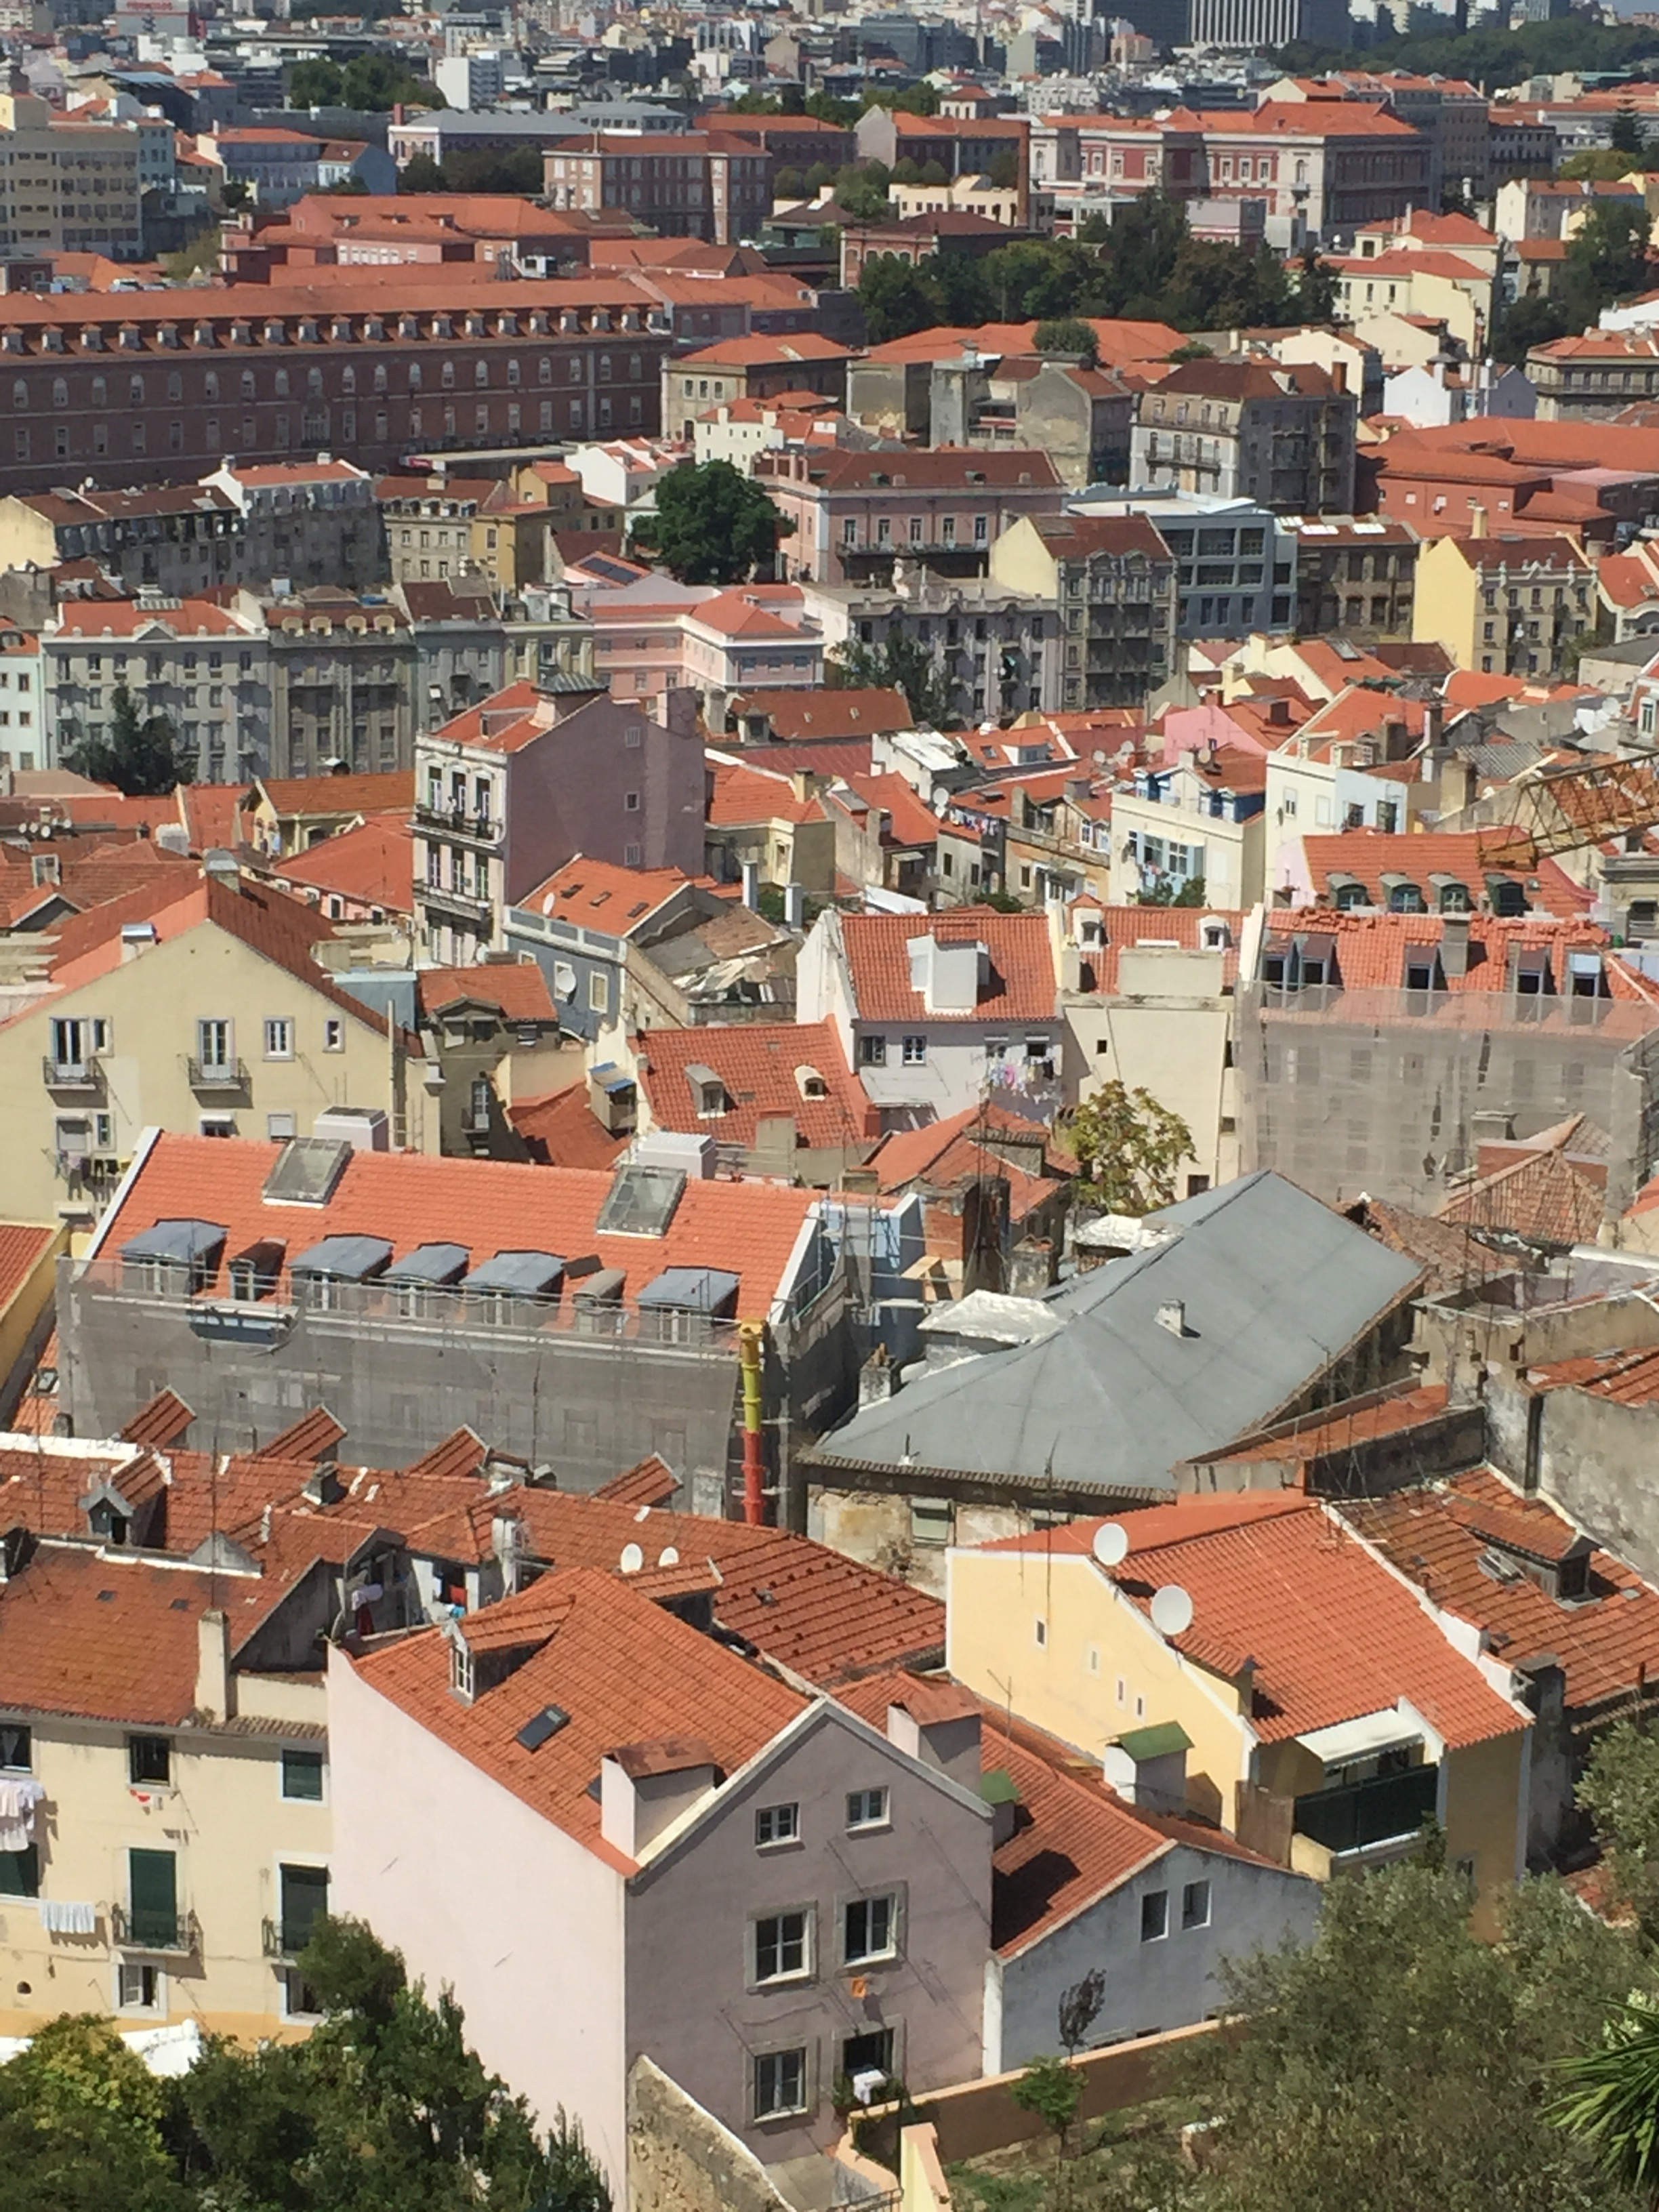
skyline, town, city, cityscape, downtown, village, suburb, neighbourhood, bird's eye view, aerial photography, urban area, residential area, geographical feature, human settlement